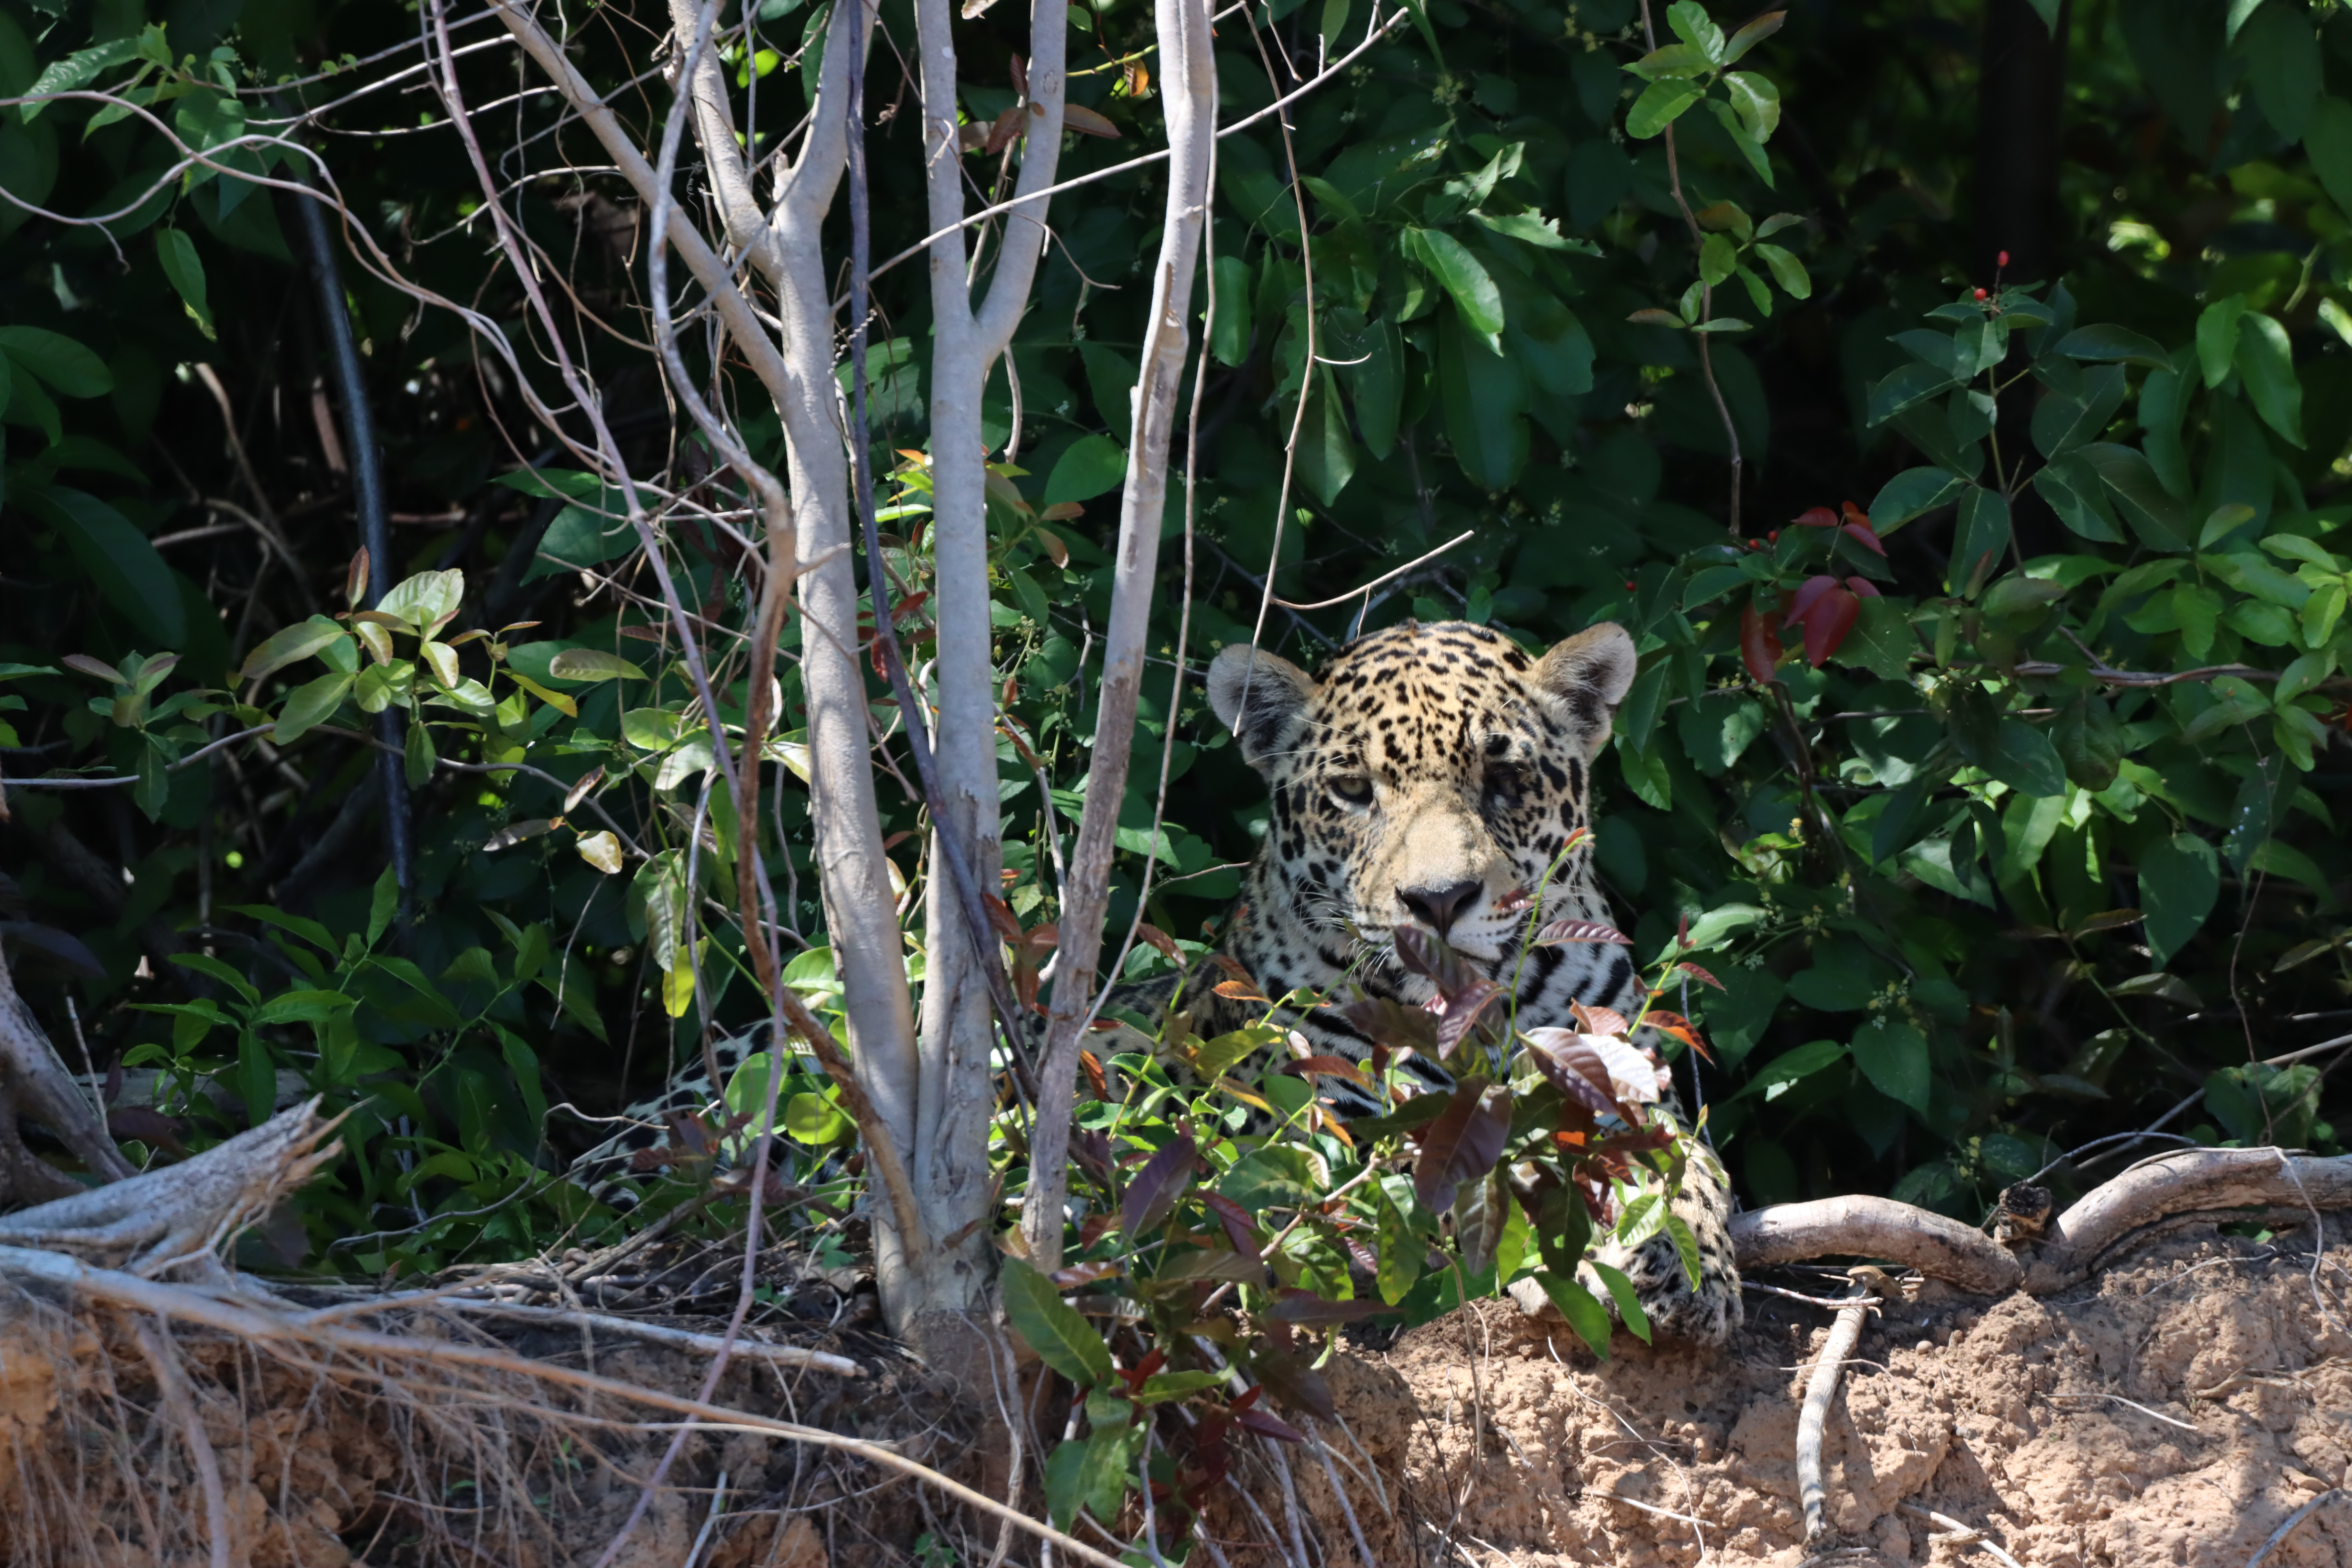
Jaguar: Lua